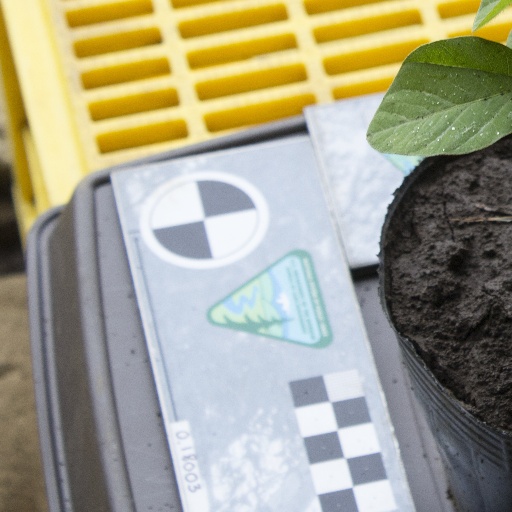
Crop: soybean